Alexander Mackenzie (composer)

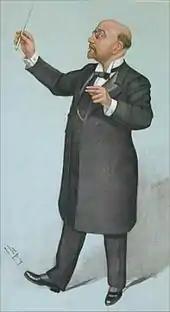
Mackenzie by "Spy"

By this time, Mackenzie's heavy workload as a teacher and player began to undermine his health. Two of Bülow's pupils in Florence, Italy, Giuseppe Buonamici and George F. Hatton, introduced Mackenzie to the musical philanthropists Carl and Jessie Hillebrand. After a few months' rest in their care, Mackenzie began composing full-time. Apart from a year in England (1885), he made Florence his home until 1888. During this period he spent much time in the company of Franz Liszt. He began composing large-scale works, including instrumental, orchestral and choral music and two operas. His cantatas "The Bride" and "Jason" were successfully given, and the Carl Rosa Company commissioned his first opera, "Colomba", written to a libretto prepared by Francis Hueffer, music critic of "The Times". The opera premiered successfully in 1883. A second opera, "The Troubadour", produced by the same company in 1886, was less successful, though Liszt thought well enough of the piece to begin work on a piano fantasia based on themes from it. Pablo de Sarasate premiered a violin concerto by Mackenzie at the Birmingham Festival of 1885. For the 1885–86 season, Mackenzie was appointed conductor of Novello's oratorio concerts in London. Liszt paid his final visit to England chiefly to hear his "Saint Elisabeth" performed under Mackenzie's direction in 1886.